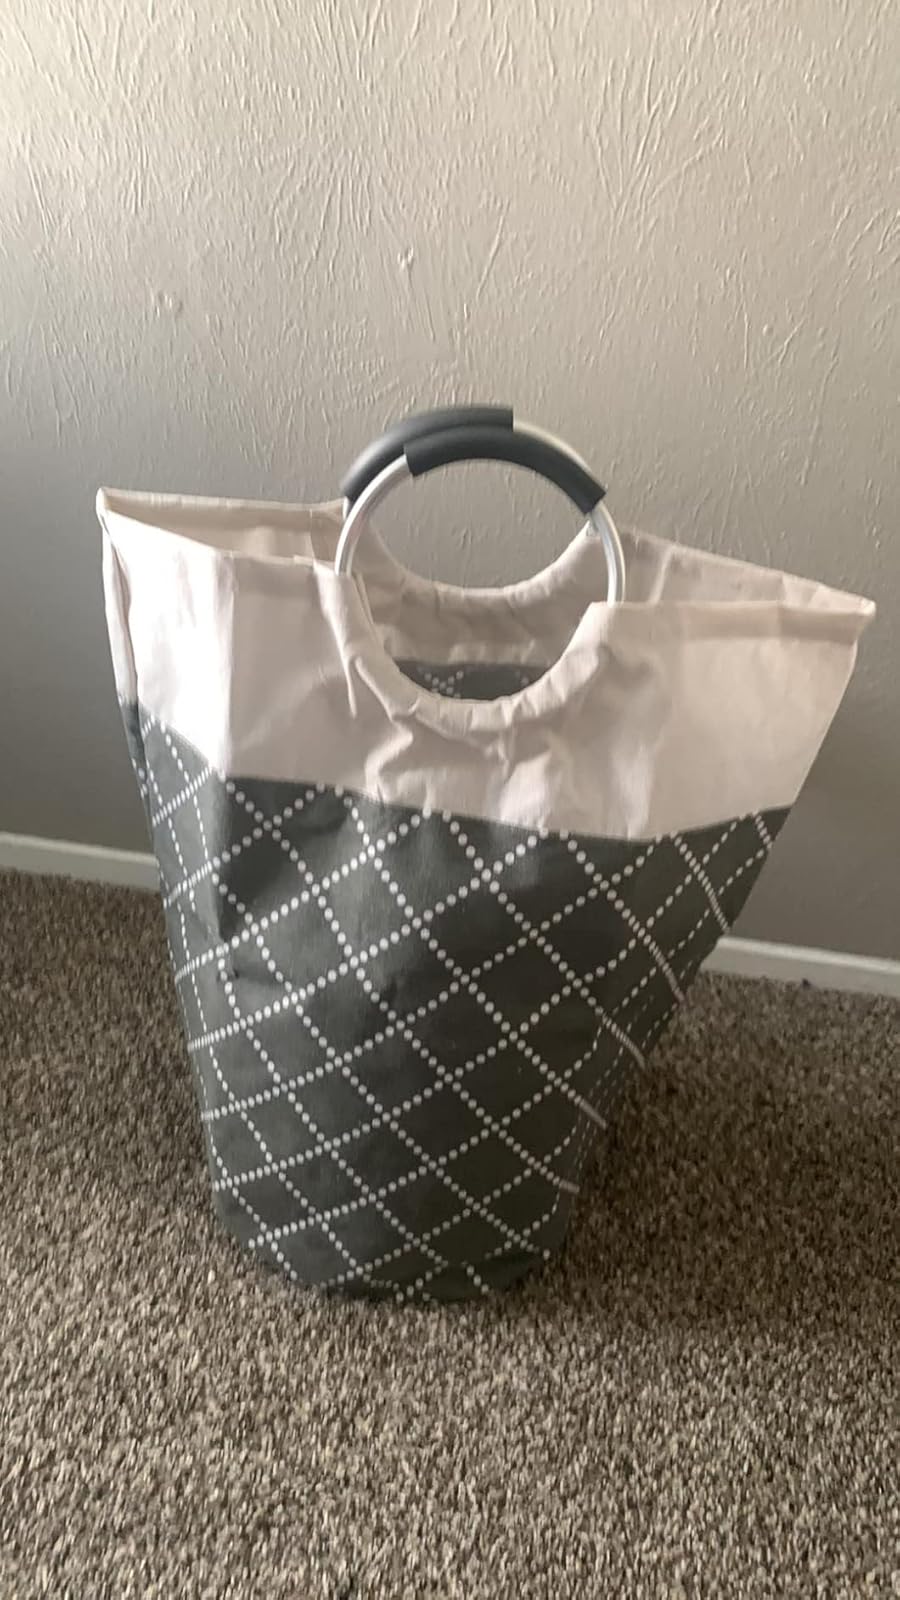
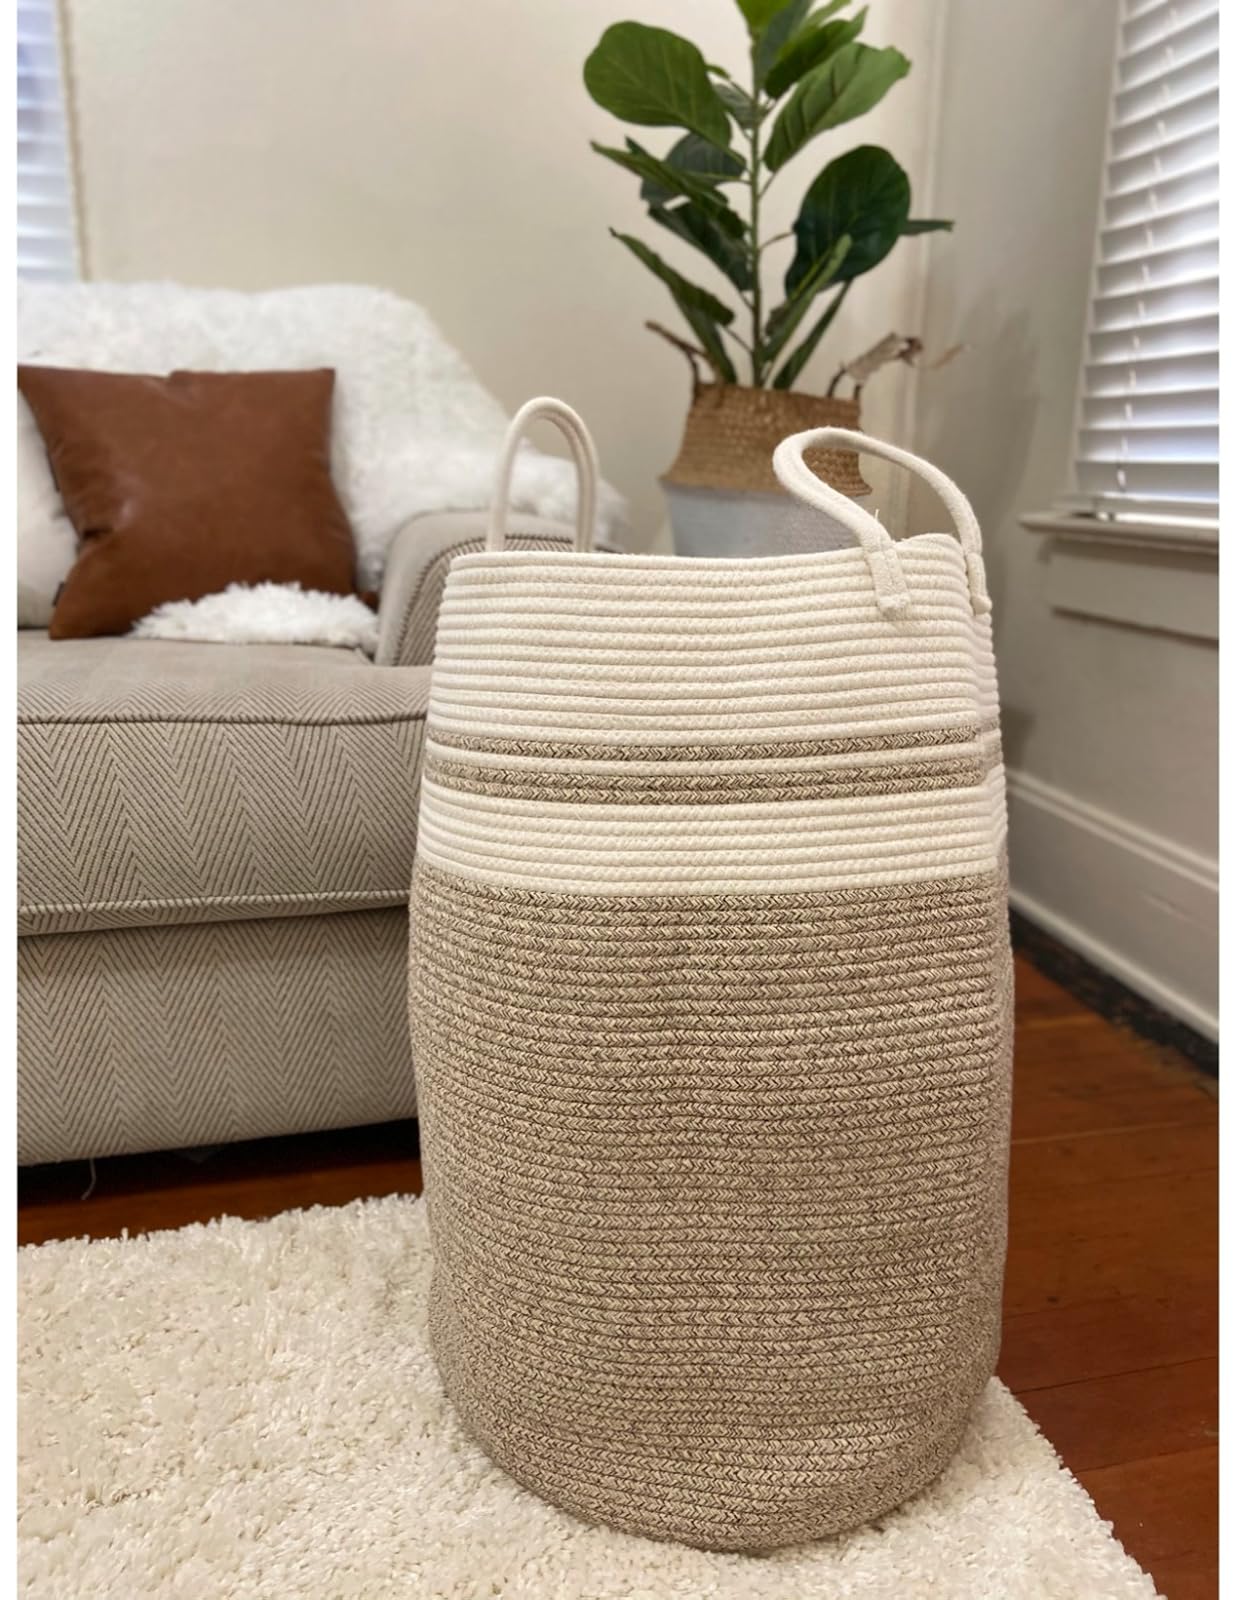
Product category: items_hamper
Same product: no